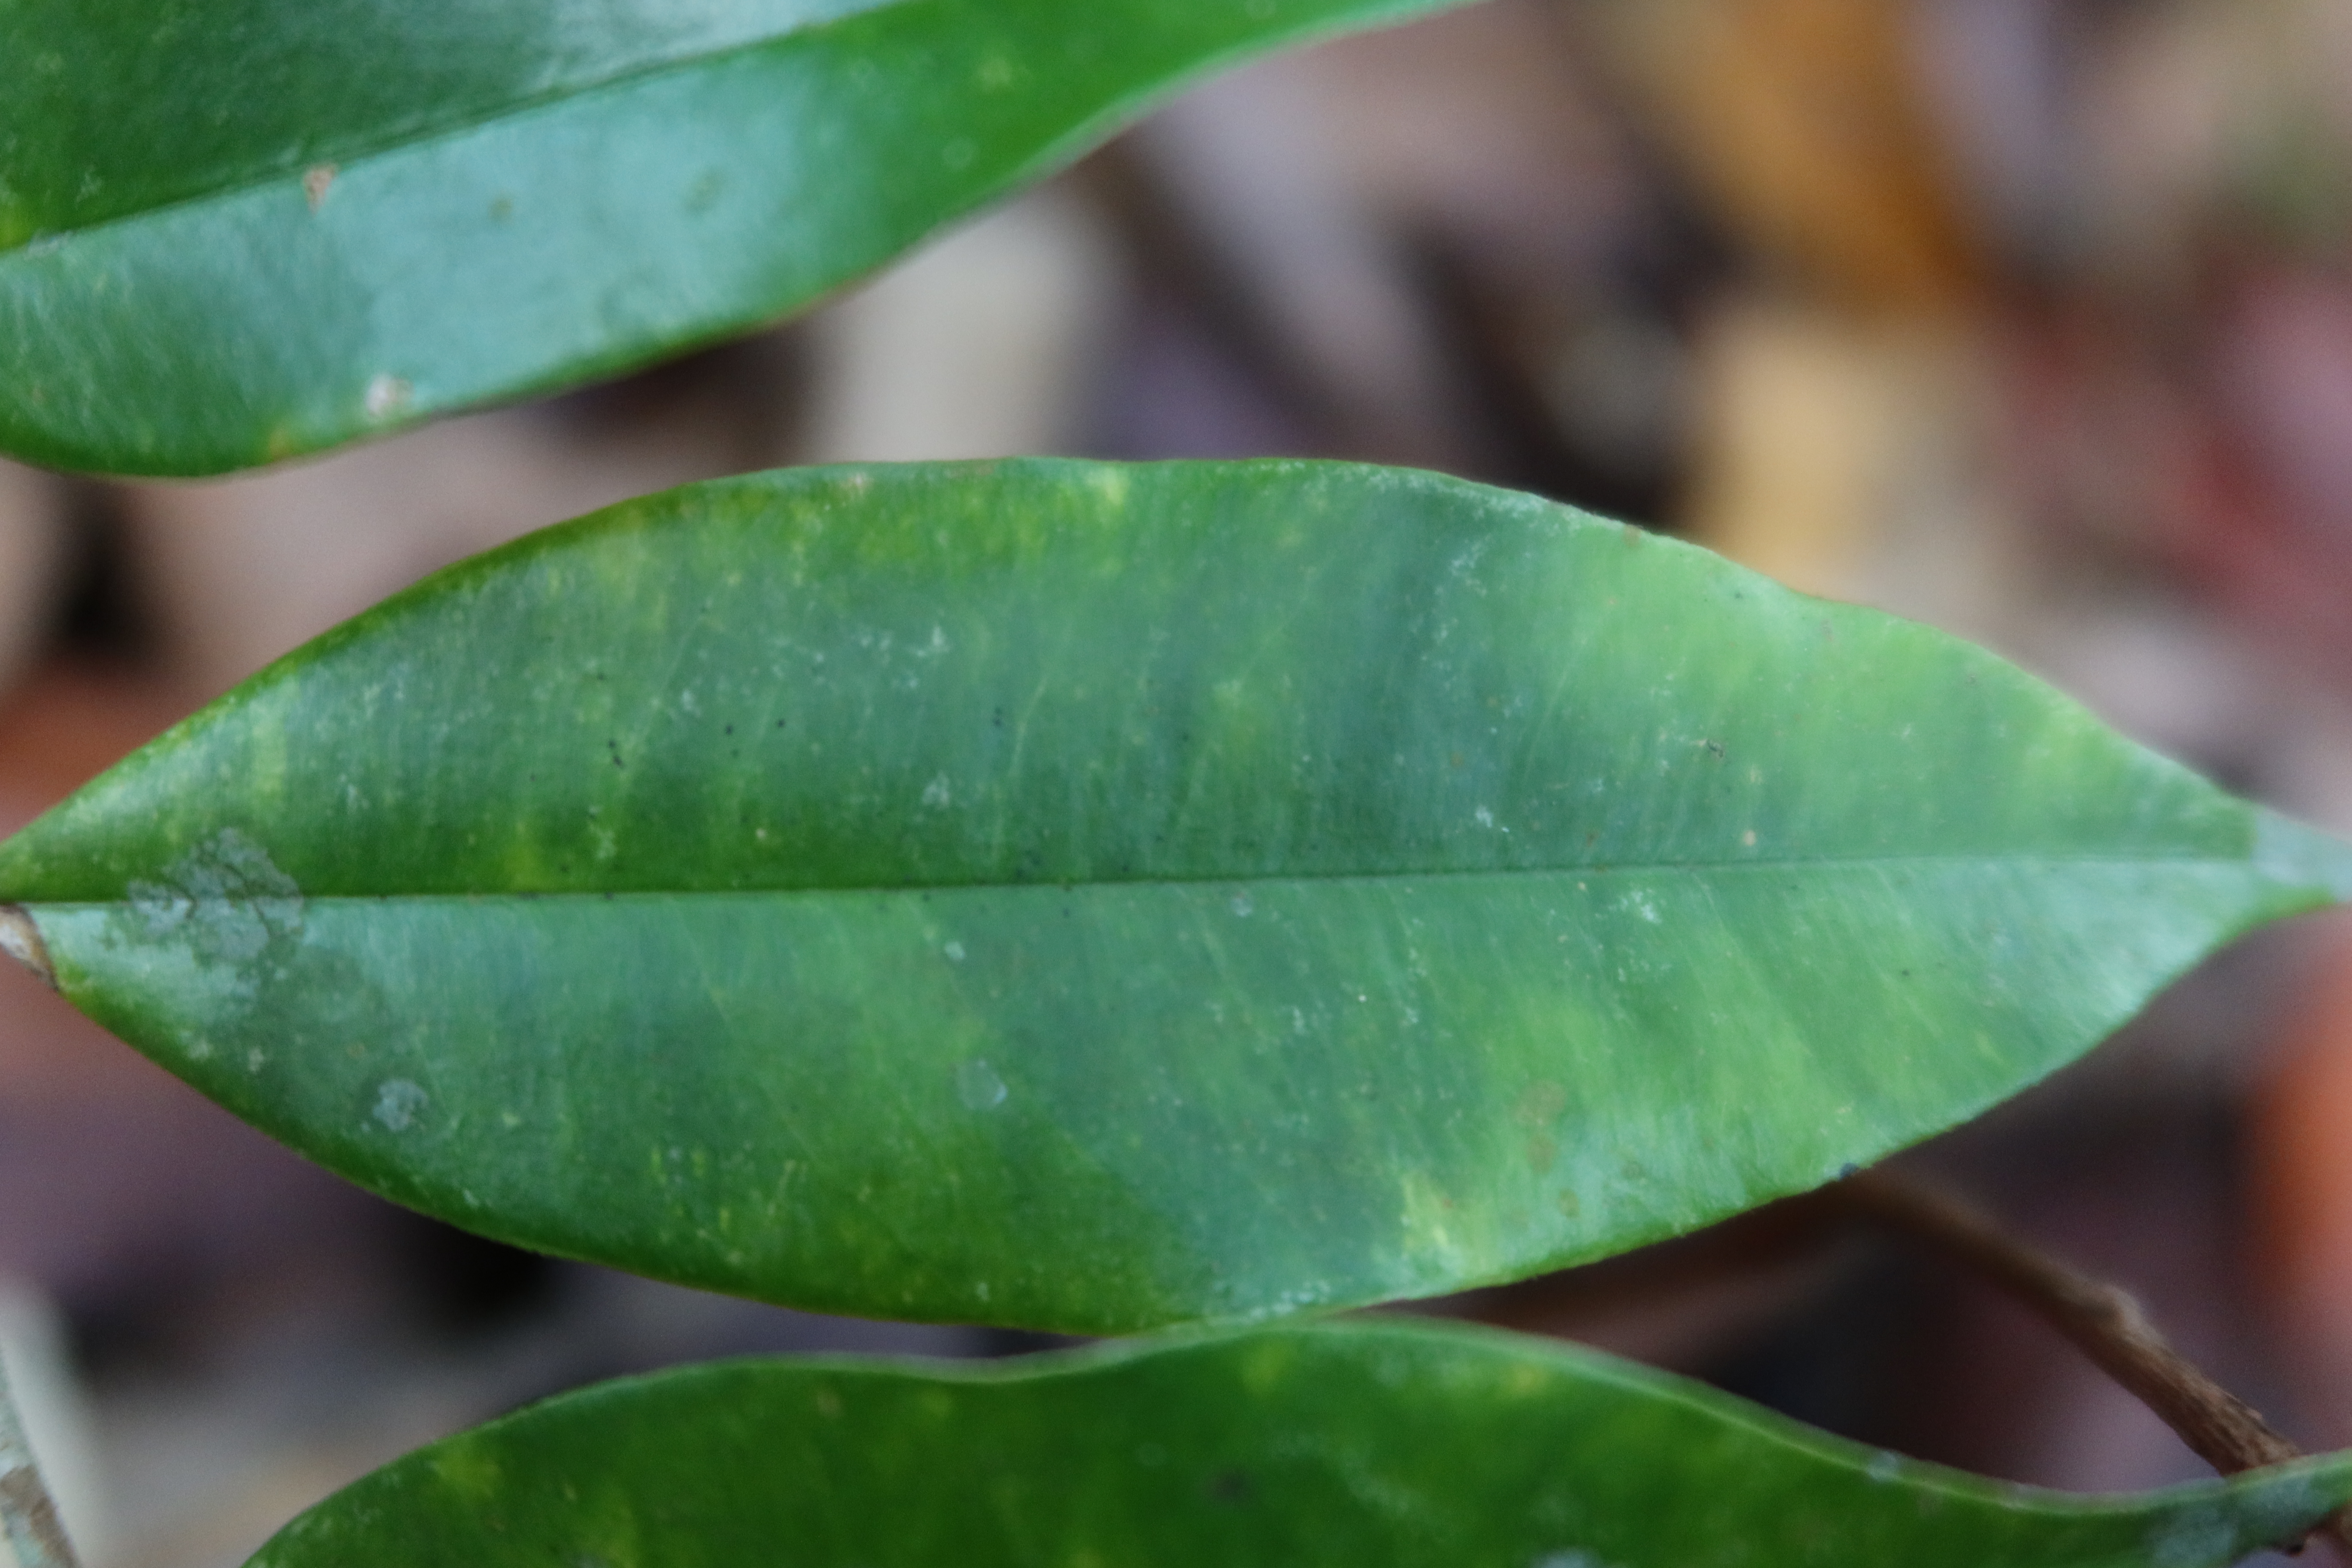
Label: Powdery mildew